Silo of Asturias

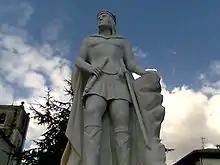
Statue of King Silo in Pravia, Asturias.

One could explain the inactivity of the Muslims with respect to the Kingdom of Asturias by the fact that Silo's reign coincided with the intervention of Charlemagne in Spain in 778. Charlemagne could not maintain the siege of Zaragoza and had to retire by way of Roncesvalles, suffering a great defeat there, and the subsequent campaign of Abd-al-Rahman I in 781 into the Ebro Valley in revenge against those who had been favorably disposed toward the French invasion.